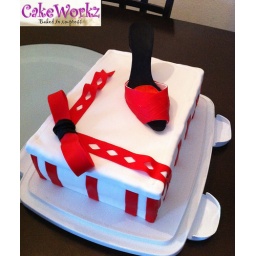
The shoe box in RED